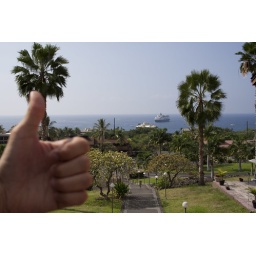
I'm actually standing on a buildings balcony looking out at this. You can see the cruise ship out in the distance.